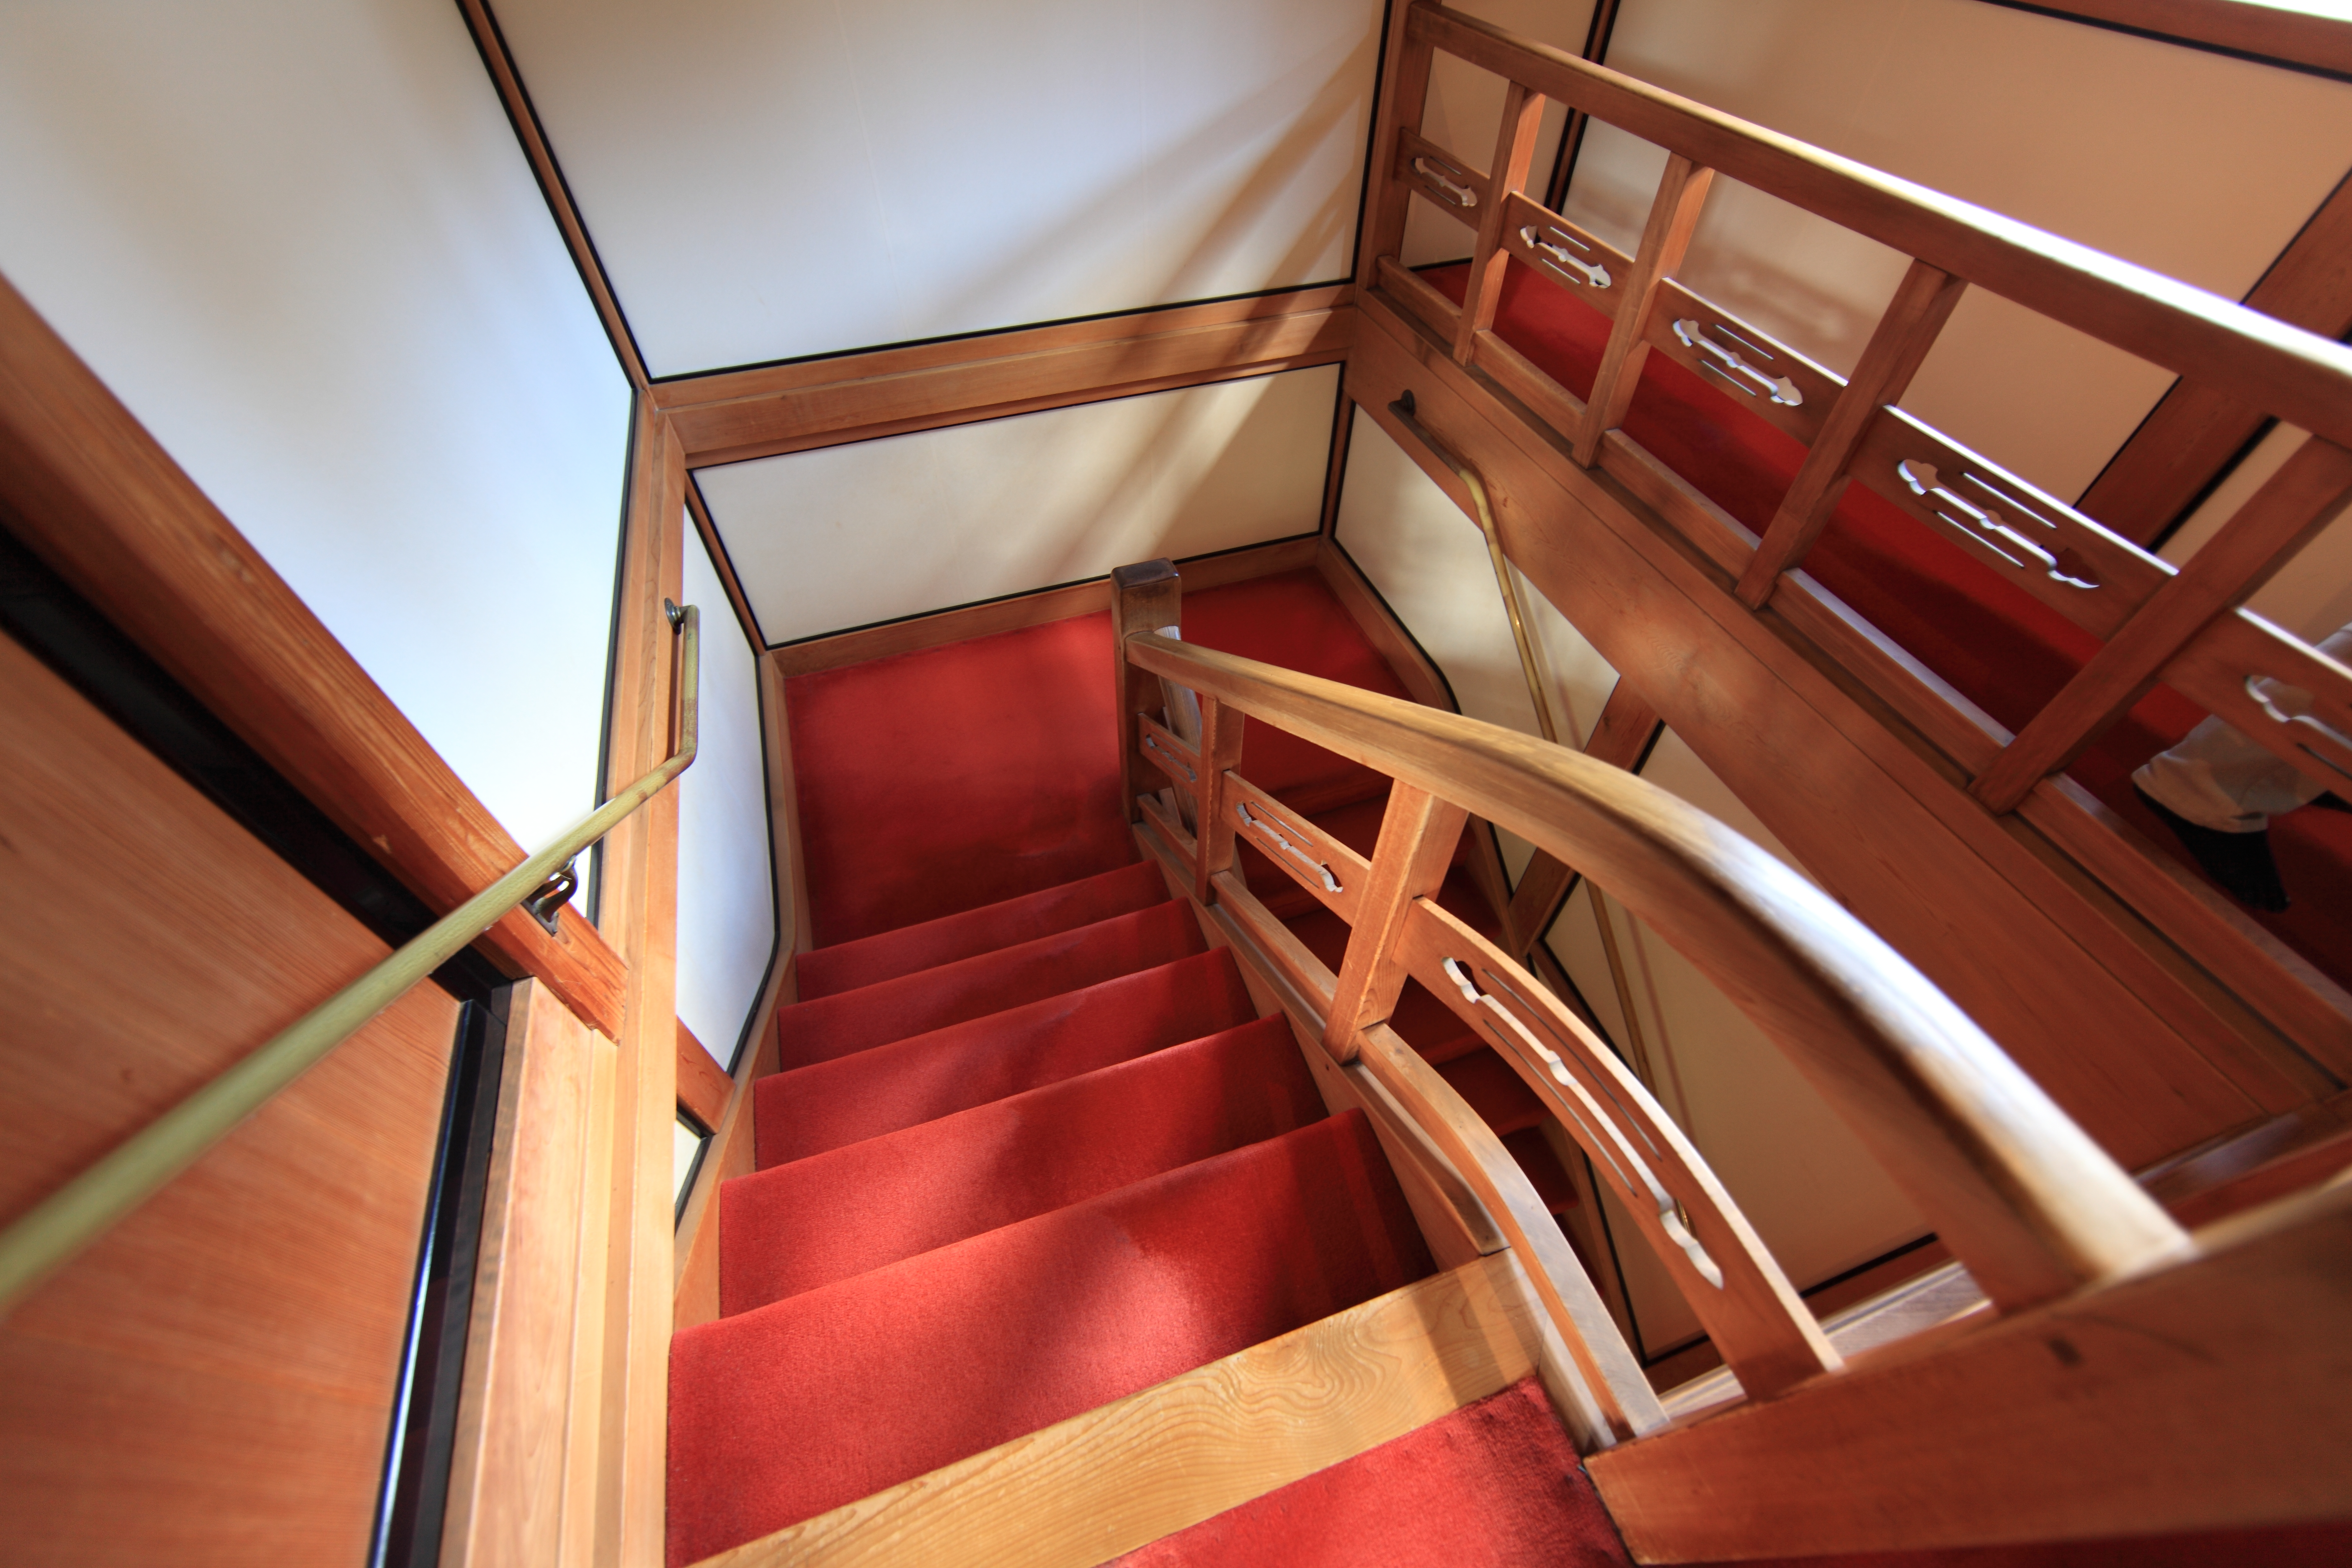
wood, villa, house, interior, home, high, red, furniture, room, attic, interior design, design, japanese, stairs, bed, tochigi, 5d, style, hires, imperial, markii, traditional, hi, res, resolution, nikkoh, tamozawagoyoutei, tamosawagoyoutei